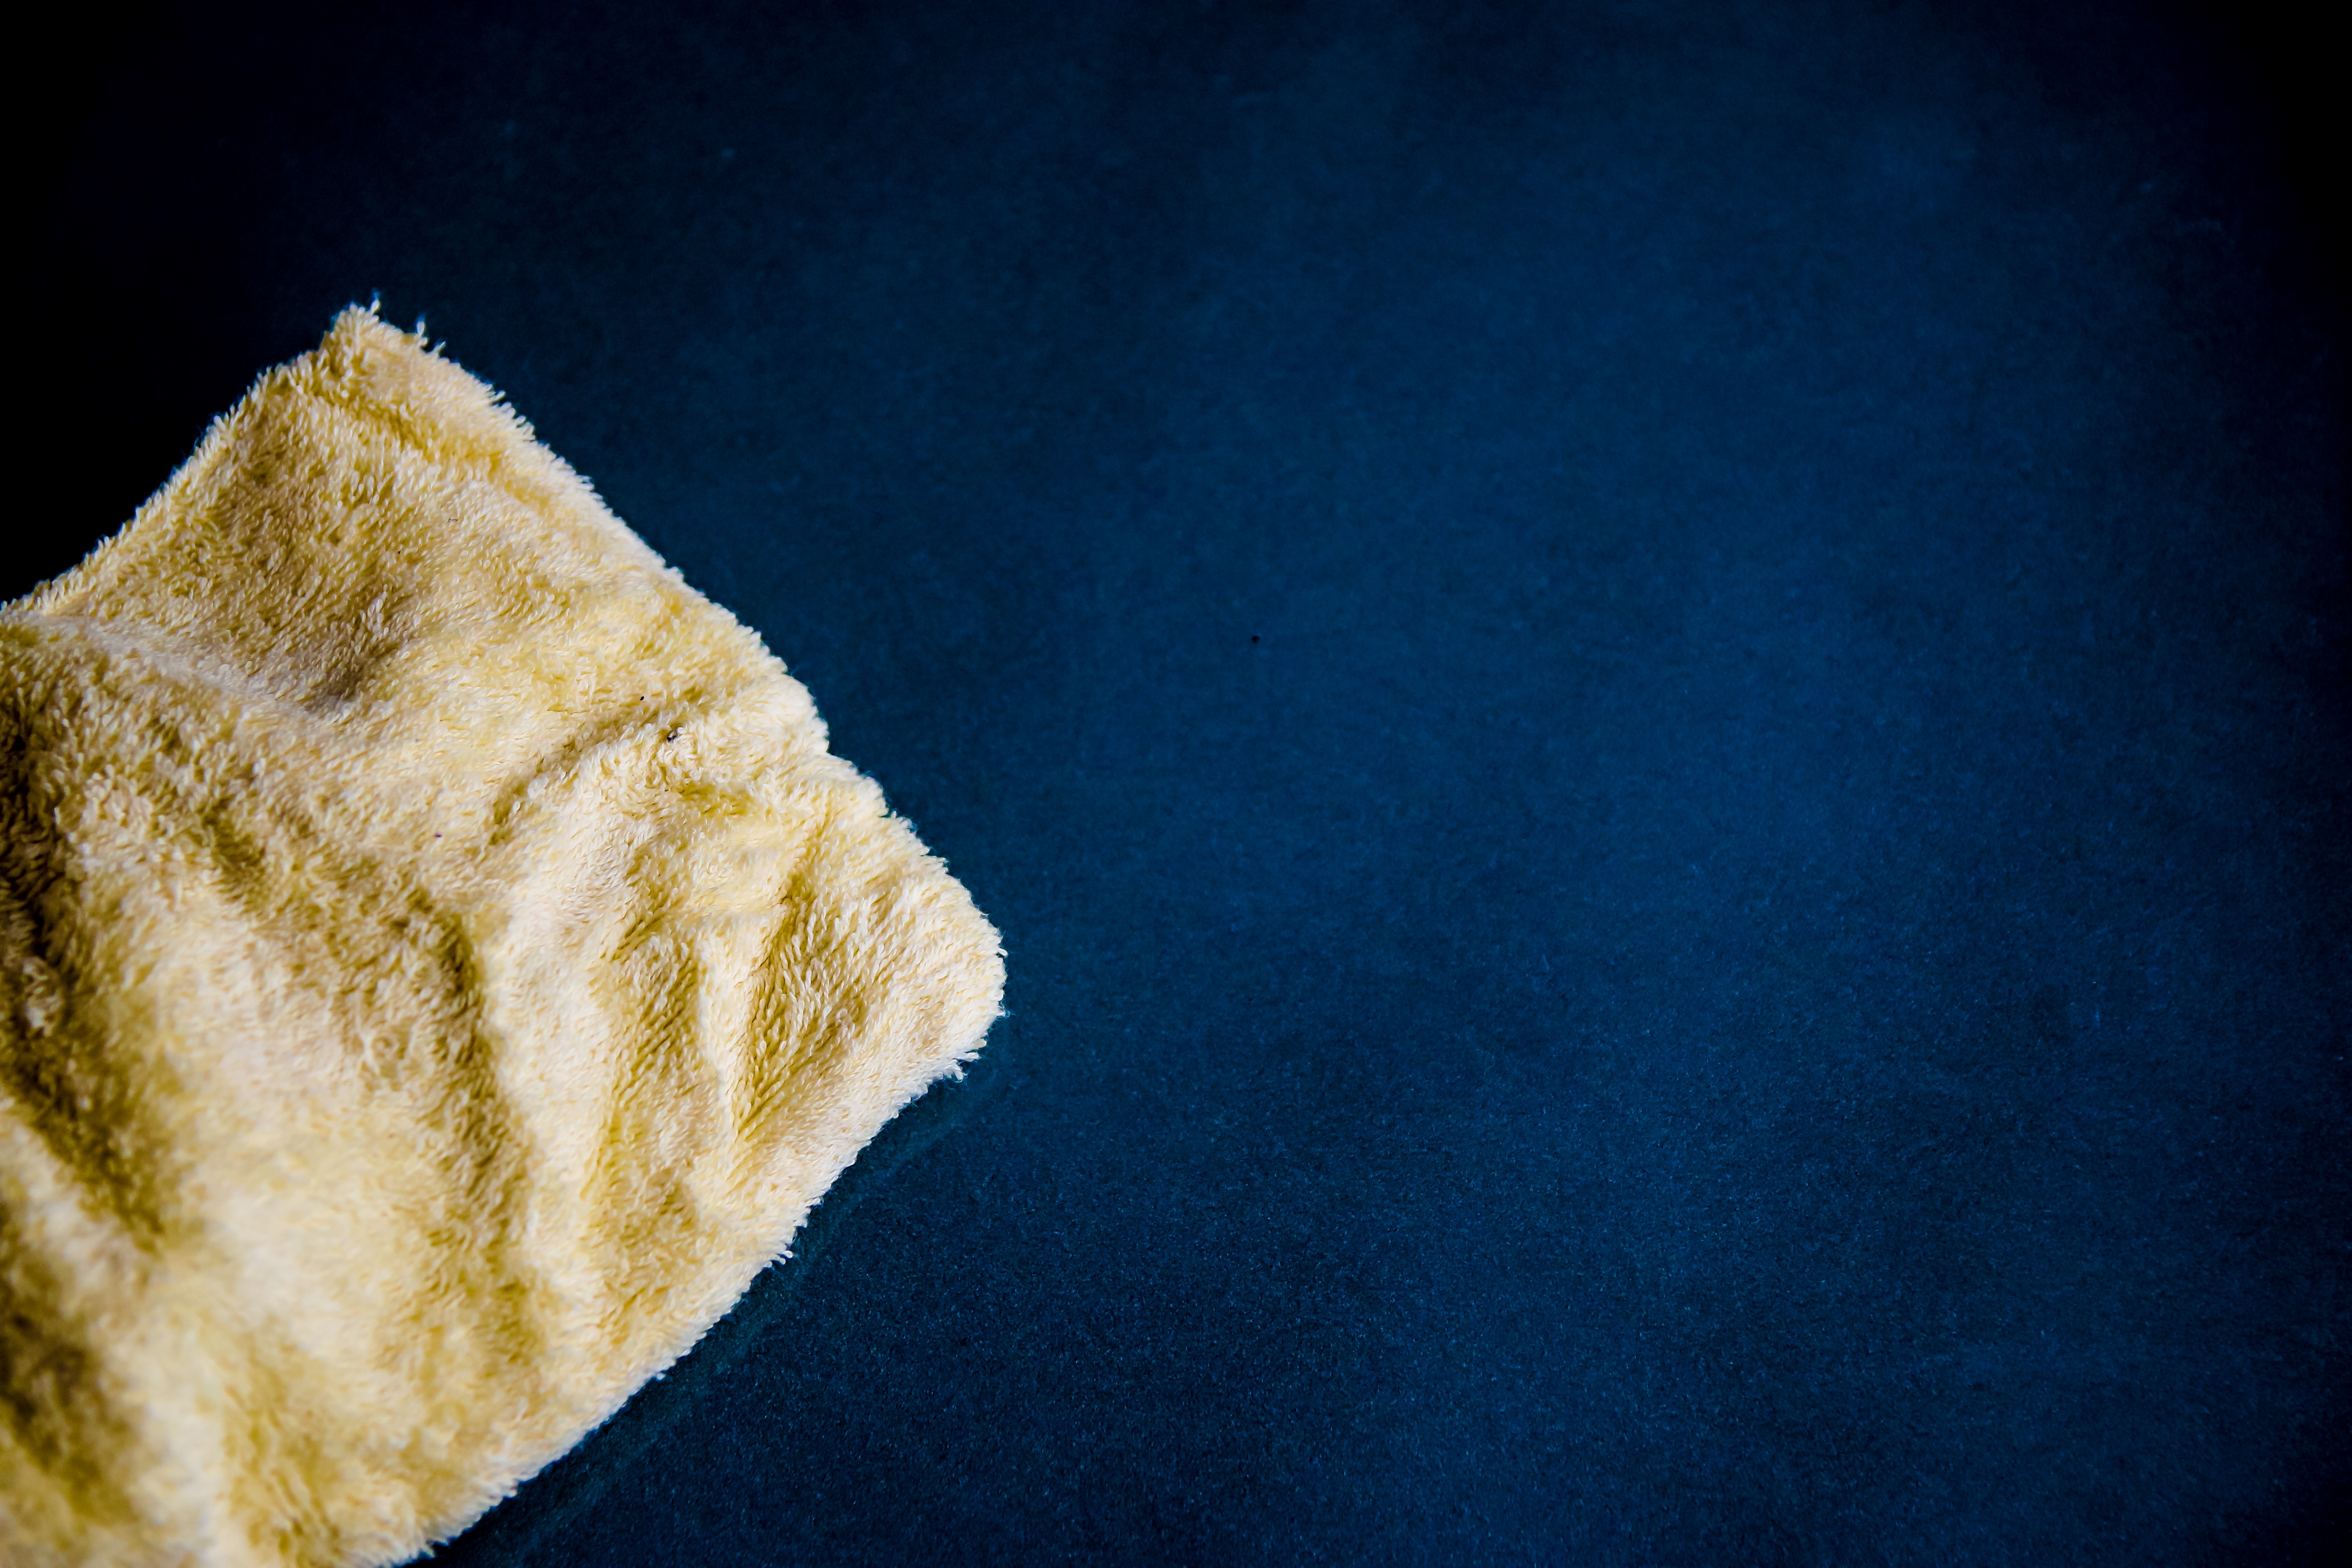
leaf, flower, color, washing, blue, yellow, material, close up, textile, cleaning, shape, cleanup, macro photography, wiping, cleaning cloth